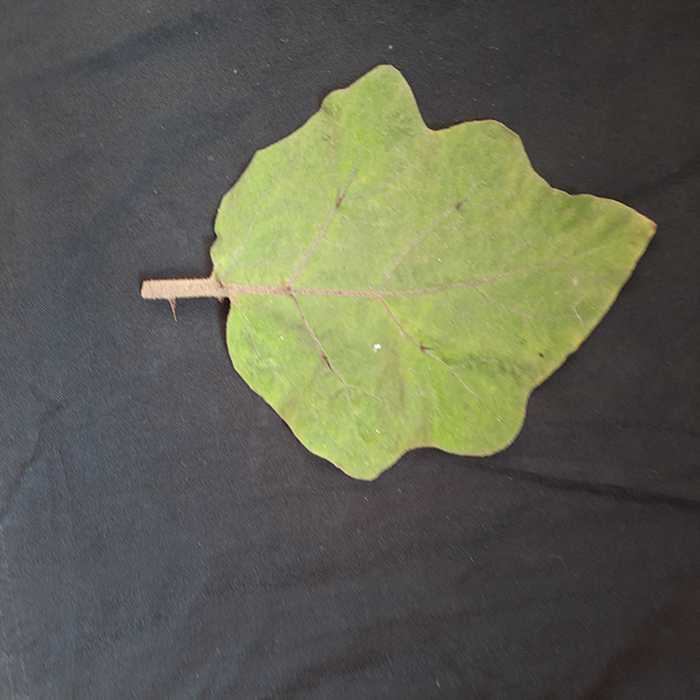
Plant: Eggplant
Label: Eggplant fresh leaf